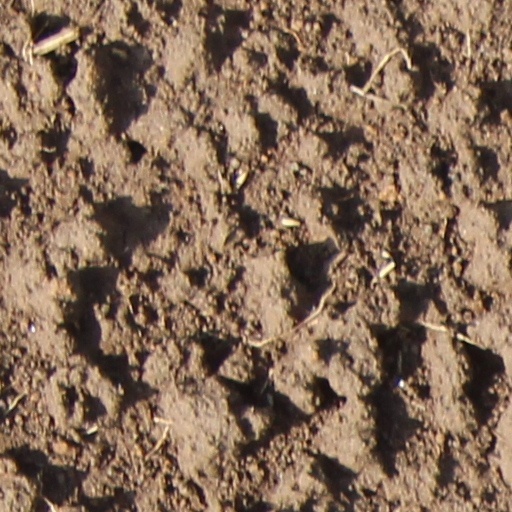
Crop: wheat